Joseph Shepherd Wyon

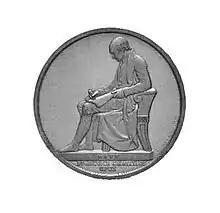
Medal of James Watt, by Joseph Shepherd Wyon

Born in London on 28 July 1836, he was the eldest son of Benjamin Wyon. He was educated by his father, and studied in the Royal Academy Schools, where he gained two silver medals.